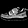
Label: Sneaker